Child cannibalism

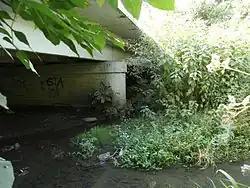
The body of one of Andrei Chikatilo's victims, 9-year-old Yelena Zakotnova, was found under this bridge

Up to the late 19th century, cannibalism was practised widely in some parts of the Congo Basin, with slaves being frequent victims. Many "healthy children" had to die "to provide a feast for their owners". Young slave children were at particular risk since they were in low demand for other purposes and since their flesh was widely praised as especially delicious, "just as many modern meat eaters prefer lamb over mutton and veal over beef". Some people fattened slave children to sell them for consumption; if such a child became ill and lost too much weight, their owner drowned them in the nearest river instead of wasting further food on them, as the French missionary Prosper Philippe Augouard once witnessed.